Hasekura Tsunenaga

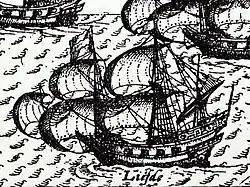
The Japanese ship "San Buenaventura" was built on the model of "Liefde" (depicted here), the ship on which William Adams originally reached Japan.

A Franciscan friar named Luis Sotelo, who was proselytizing in the area of what is now modern Tokyo, convinced Tokugawa Ieyasu and his son Tokugawa Hidetada to send him as a representative to New Spain (Mexico) on one of their ships, in order to advance the trade treaty. Rodrigo de Vivero offered to sail on the Japanese ship in order to guarantee the safety of their reception in New Spain, but insisted that another Franciscan, named Alonso Muños, be sent instead as the "shōgun" representative. In 1610, Rodrigo de Vivero, several Spanish sailors, the Franciscan father, and 22 Japanese representatives led by the trader Tanaka Shōsuke sailed to Mexico aboard the "San Buenaventura", a ship built by the English navigator William Adams for the "shōgun". Once in New Spain, Alonso Muños met with the Viceroy Luis de Velasco, who agreed to send an ambassador to Japan in the person of the famous explorer Sebastián Vizcaíno with the added mission of exploring the "Gold and silver islands" ("") that were thought to be east of the Japanese isles.